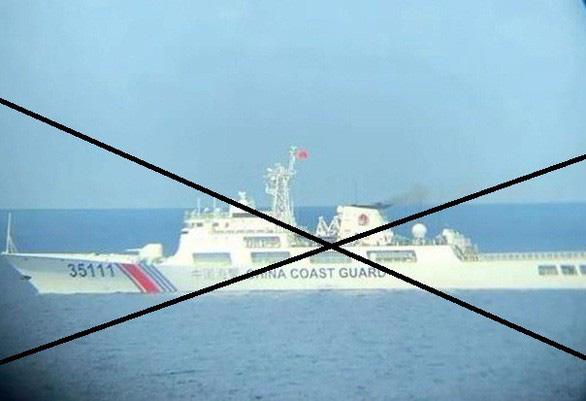
có một con tàu đang xuất hiện ở trên khu vực biển